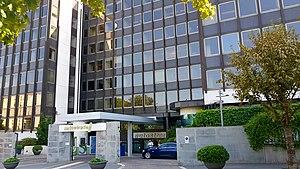
Autostrade per l'Italia est une entreprise italienne, privatisée en 1999, chargée notamment de la gestion de 3 256 km d'autostrada en Italie. C'est une filiale du groupe Atlantia du groupe italien Benetton qui gère 12.904 km d'autoroutes dans le monde, plusieurs aéroports et des services de support comme les télépéages Telepass ou des bureaux d'études de conception d'ouvrages d'art.